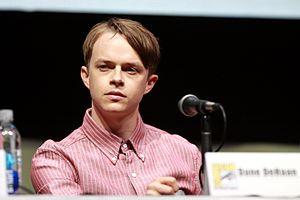
Dane DeHaan, né le 6 février 1986 à Allentown en Pennsylvanie, est un acteur américain.